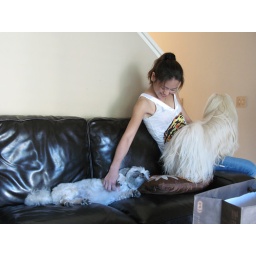
Amos has no shame. He goes to Bibo's house to eat Bibo's treats and sleep in his bed ... *sigh*